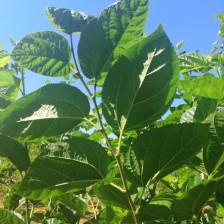
Variety: BlackAustralia